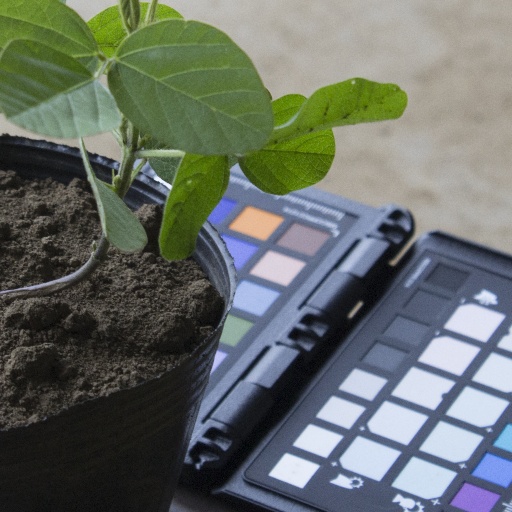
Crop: soybean